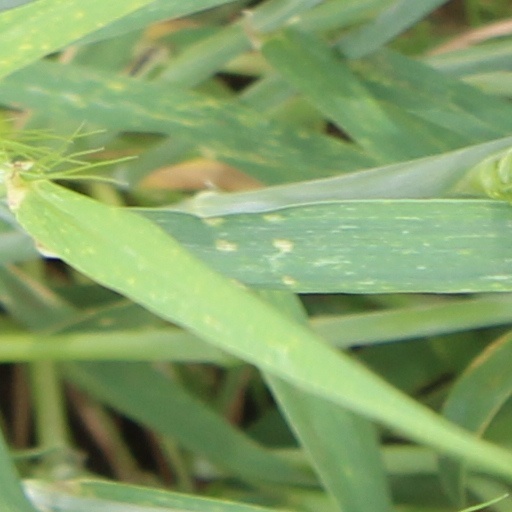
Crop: wheat